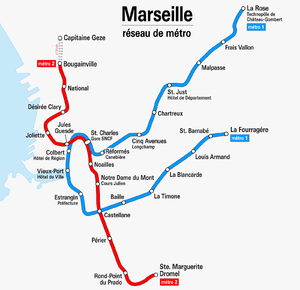
Plan: Réseau des métros de Marseille en Mai 2009 Русский: Схема линий Марсельского метрополитена по состоянию на май 2009 года